Tidal power

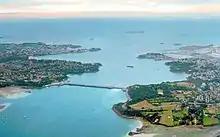
The Rance Tidal Power Station, in Brittany, northwestern France, was the first large-scale tidal power station (1966), with a total power output capacity of 240 MW

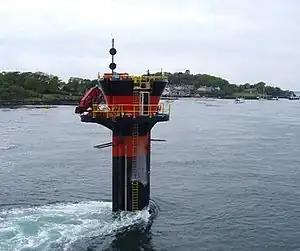
The world's first commercial-scale and grid-connected tidal stream generator – SeaGen – in Strangford Lough. The strong wake shows the power in the tidal current.

Tidal power or tidal energy is harnessed by converting energy from tides into useful forms of power, mainly electricity using various methods.